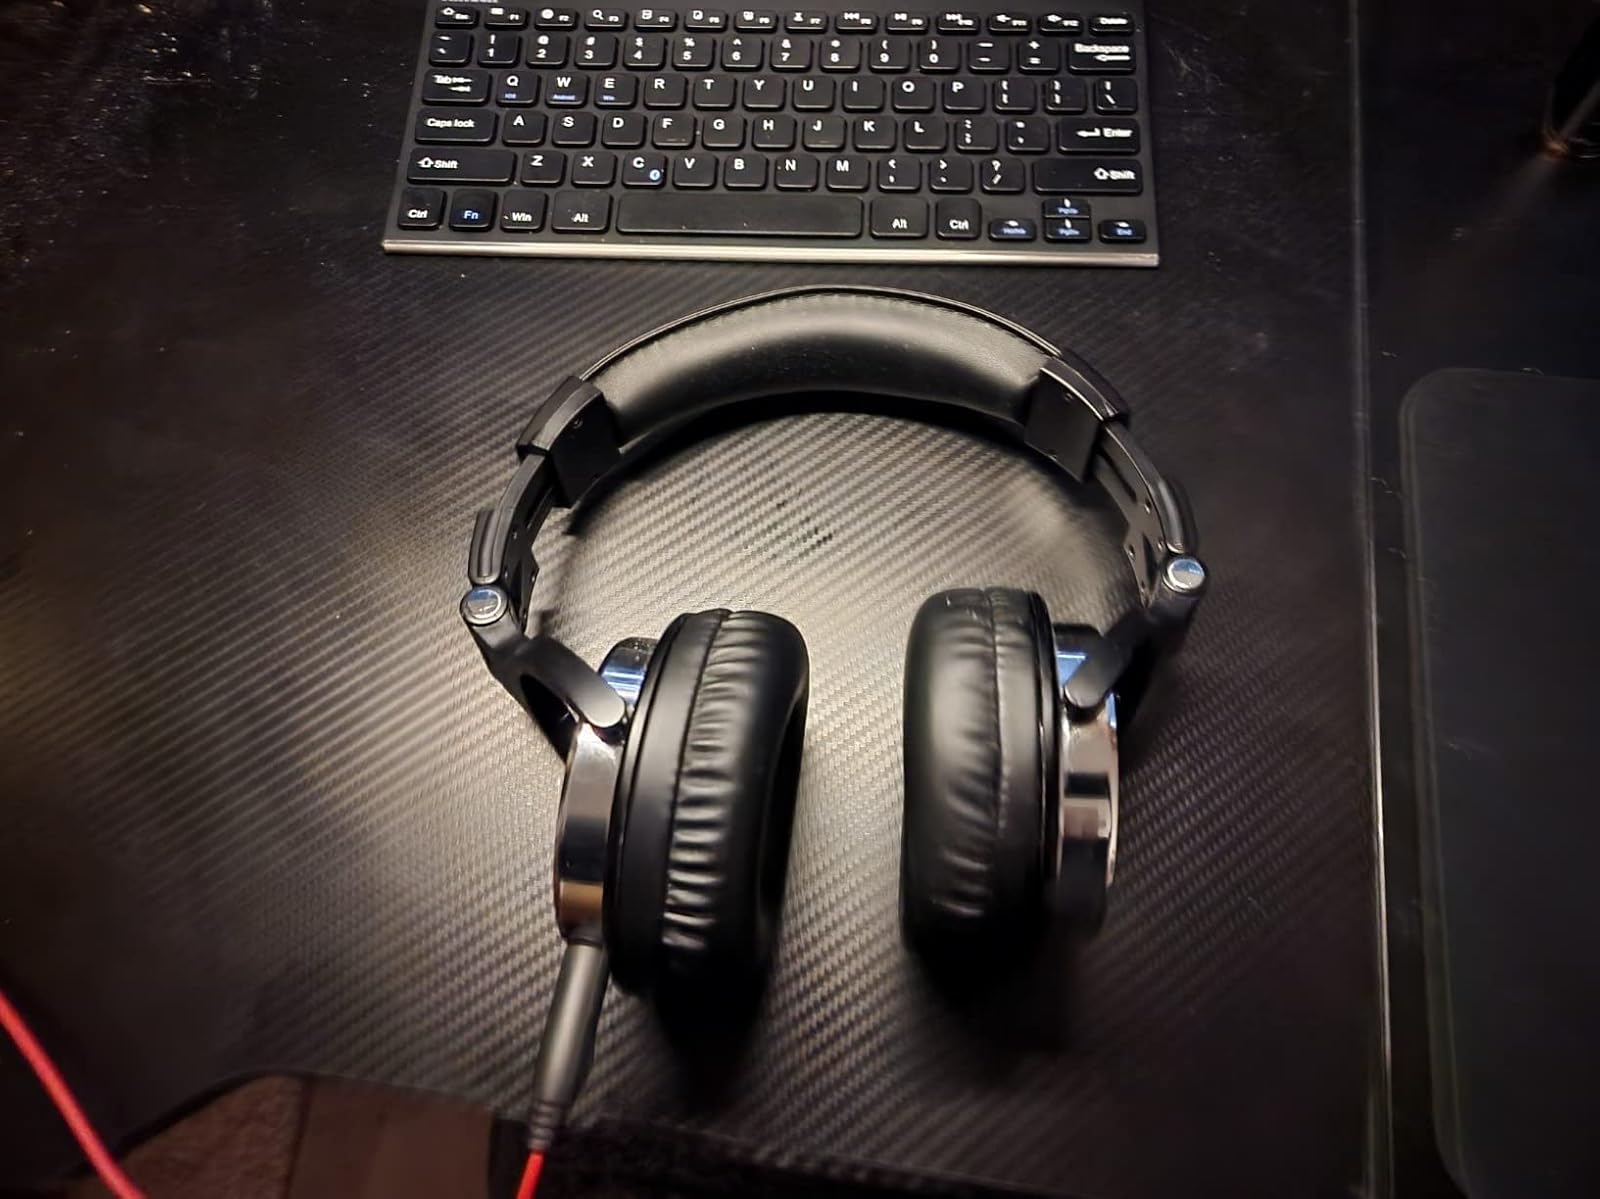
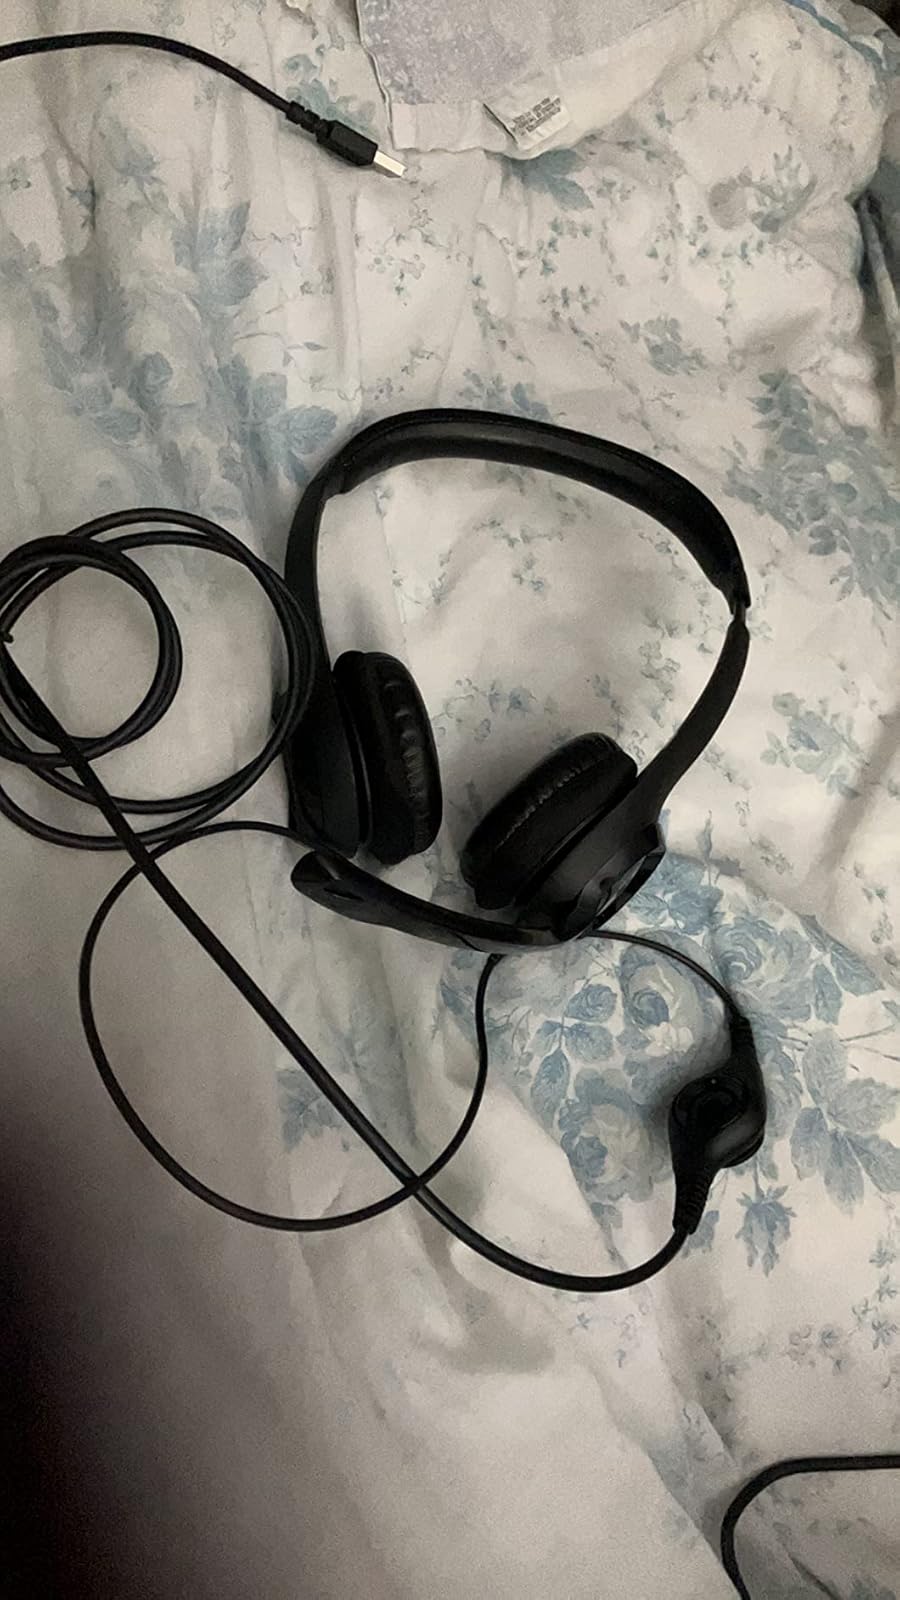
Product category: headphones
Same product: no